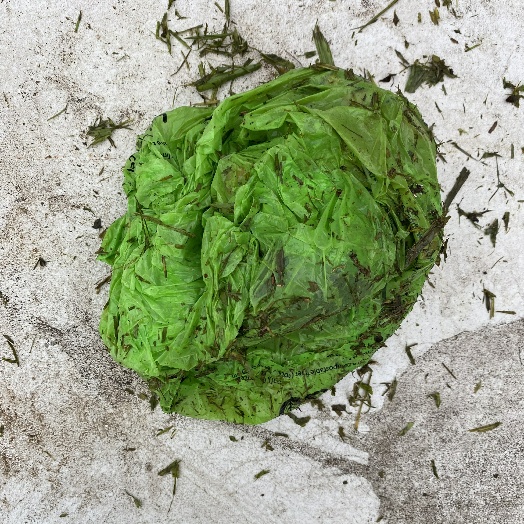
Label: generalcompost